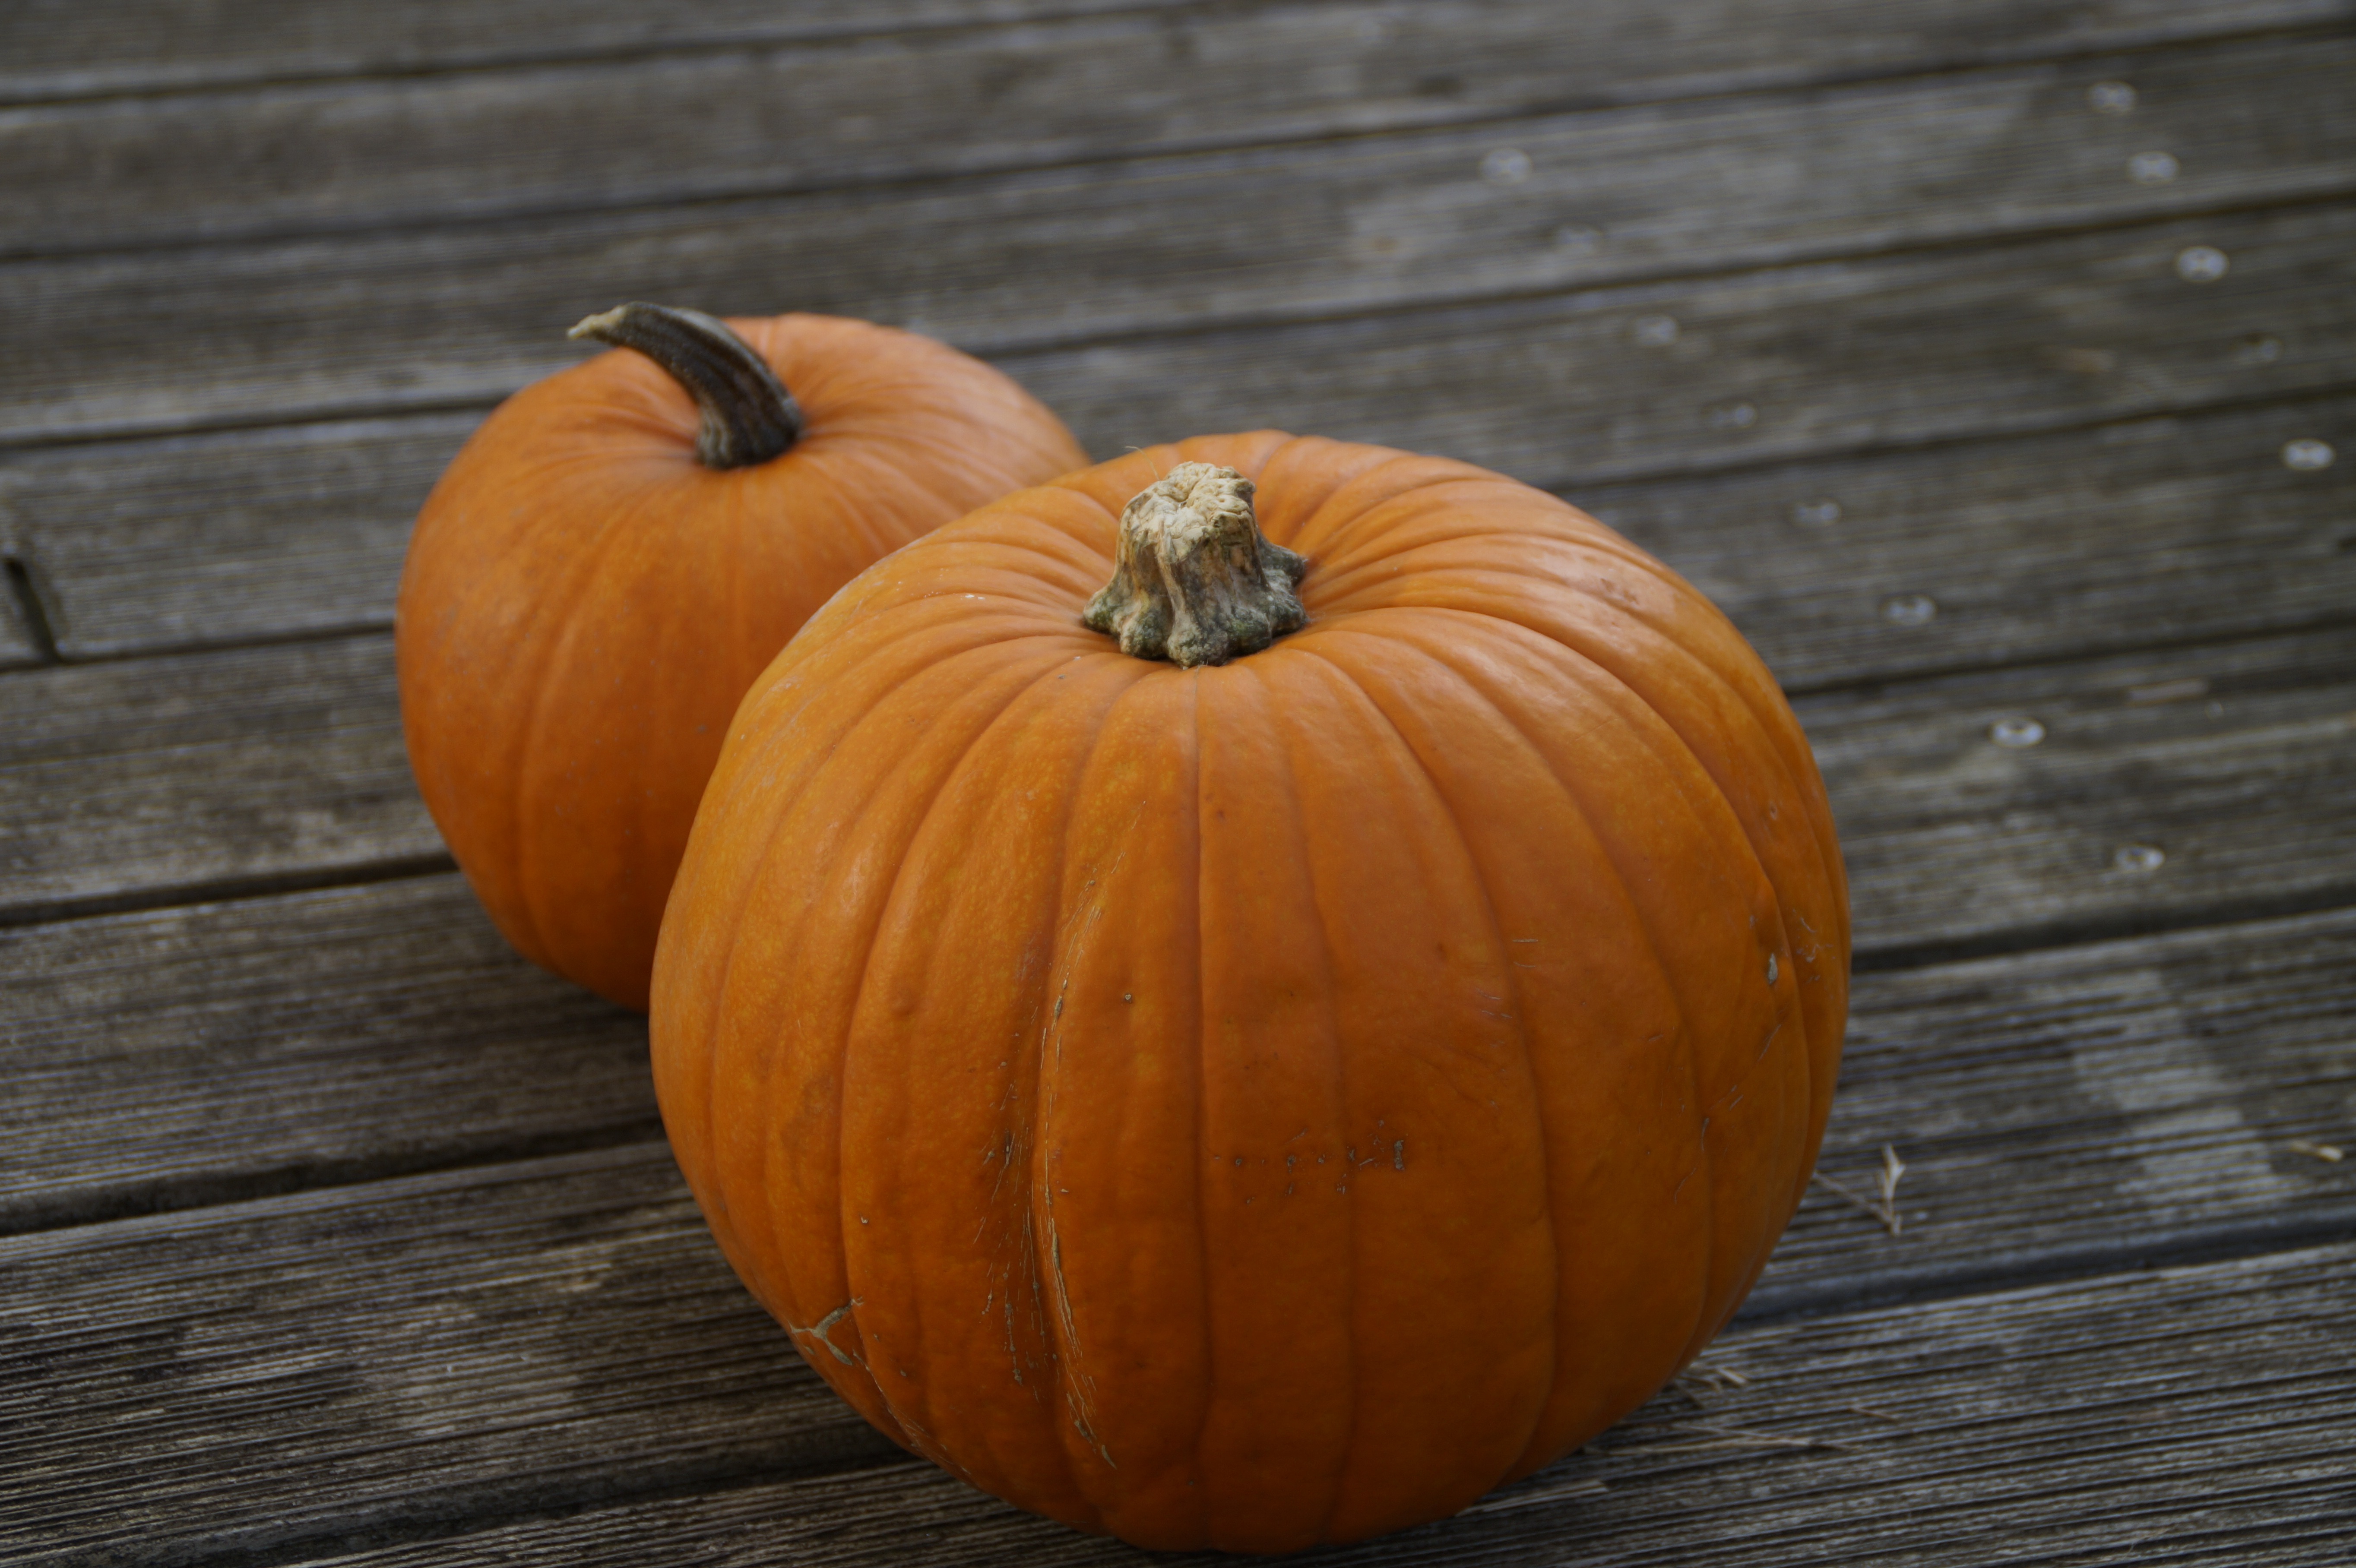
decoration, orange, food, produce, autumn, pumpkin, halloween, gourd, thanksgiving, decorative, bright, seasonal, calabaza, carving, pumpkins, cucurbita, pumpkin ghost, autumn decoration, halloweenkuerbis, winter squash